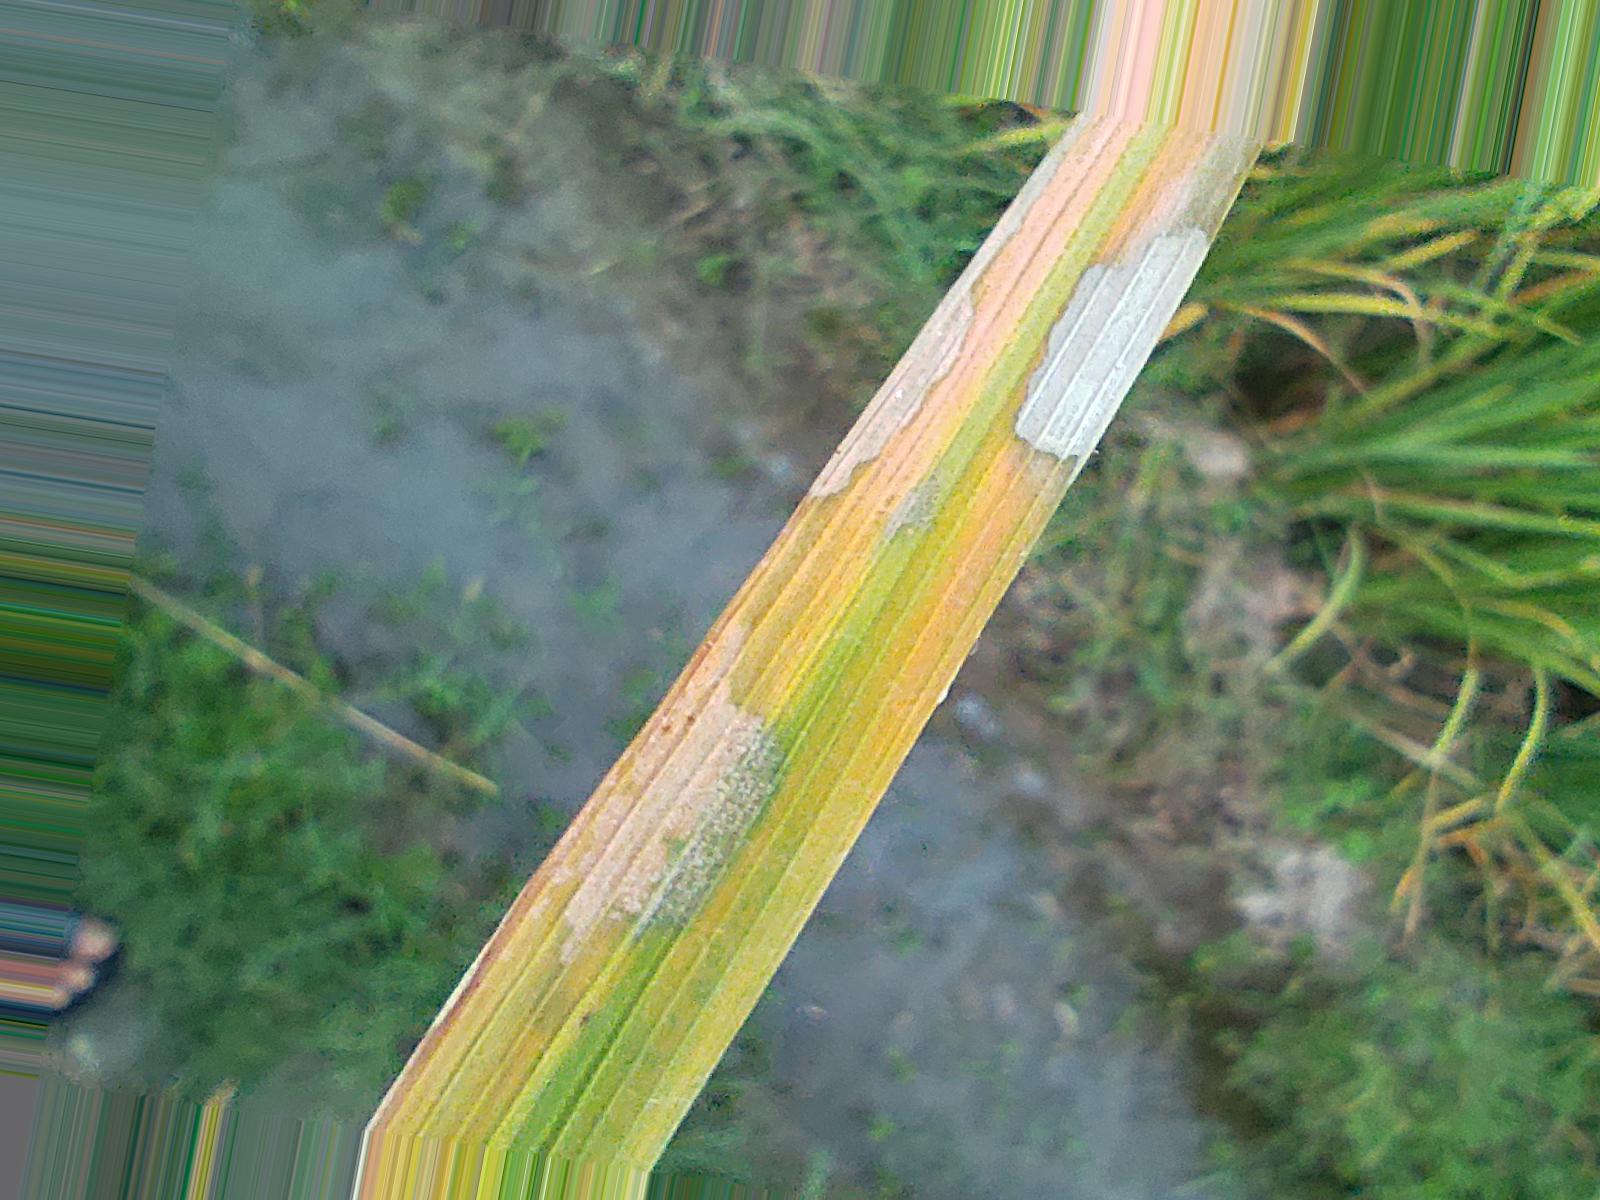
Nhãn: Bệnh Đốm Vằn ( Khô vằn ) ( Sheath Blight )